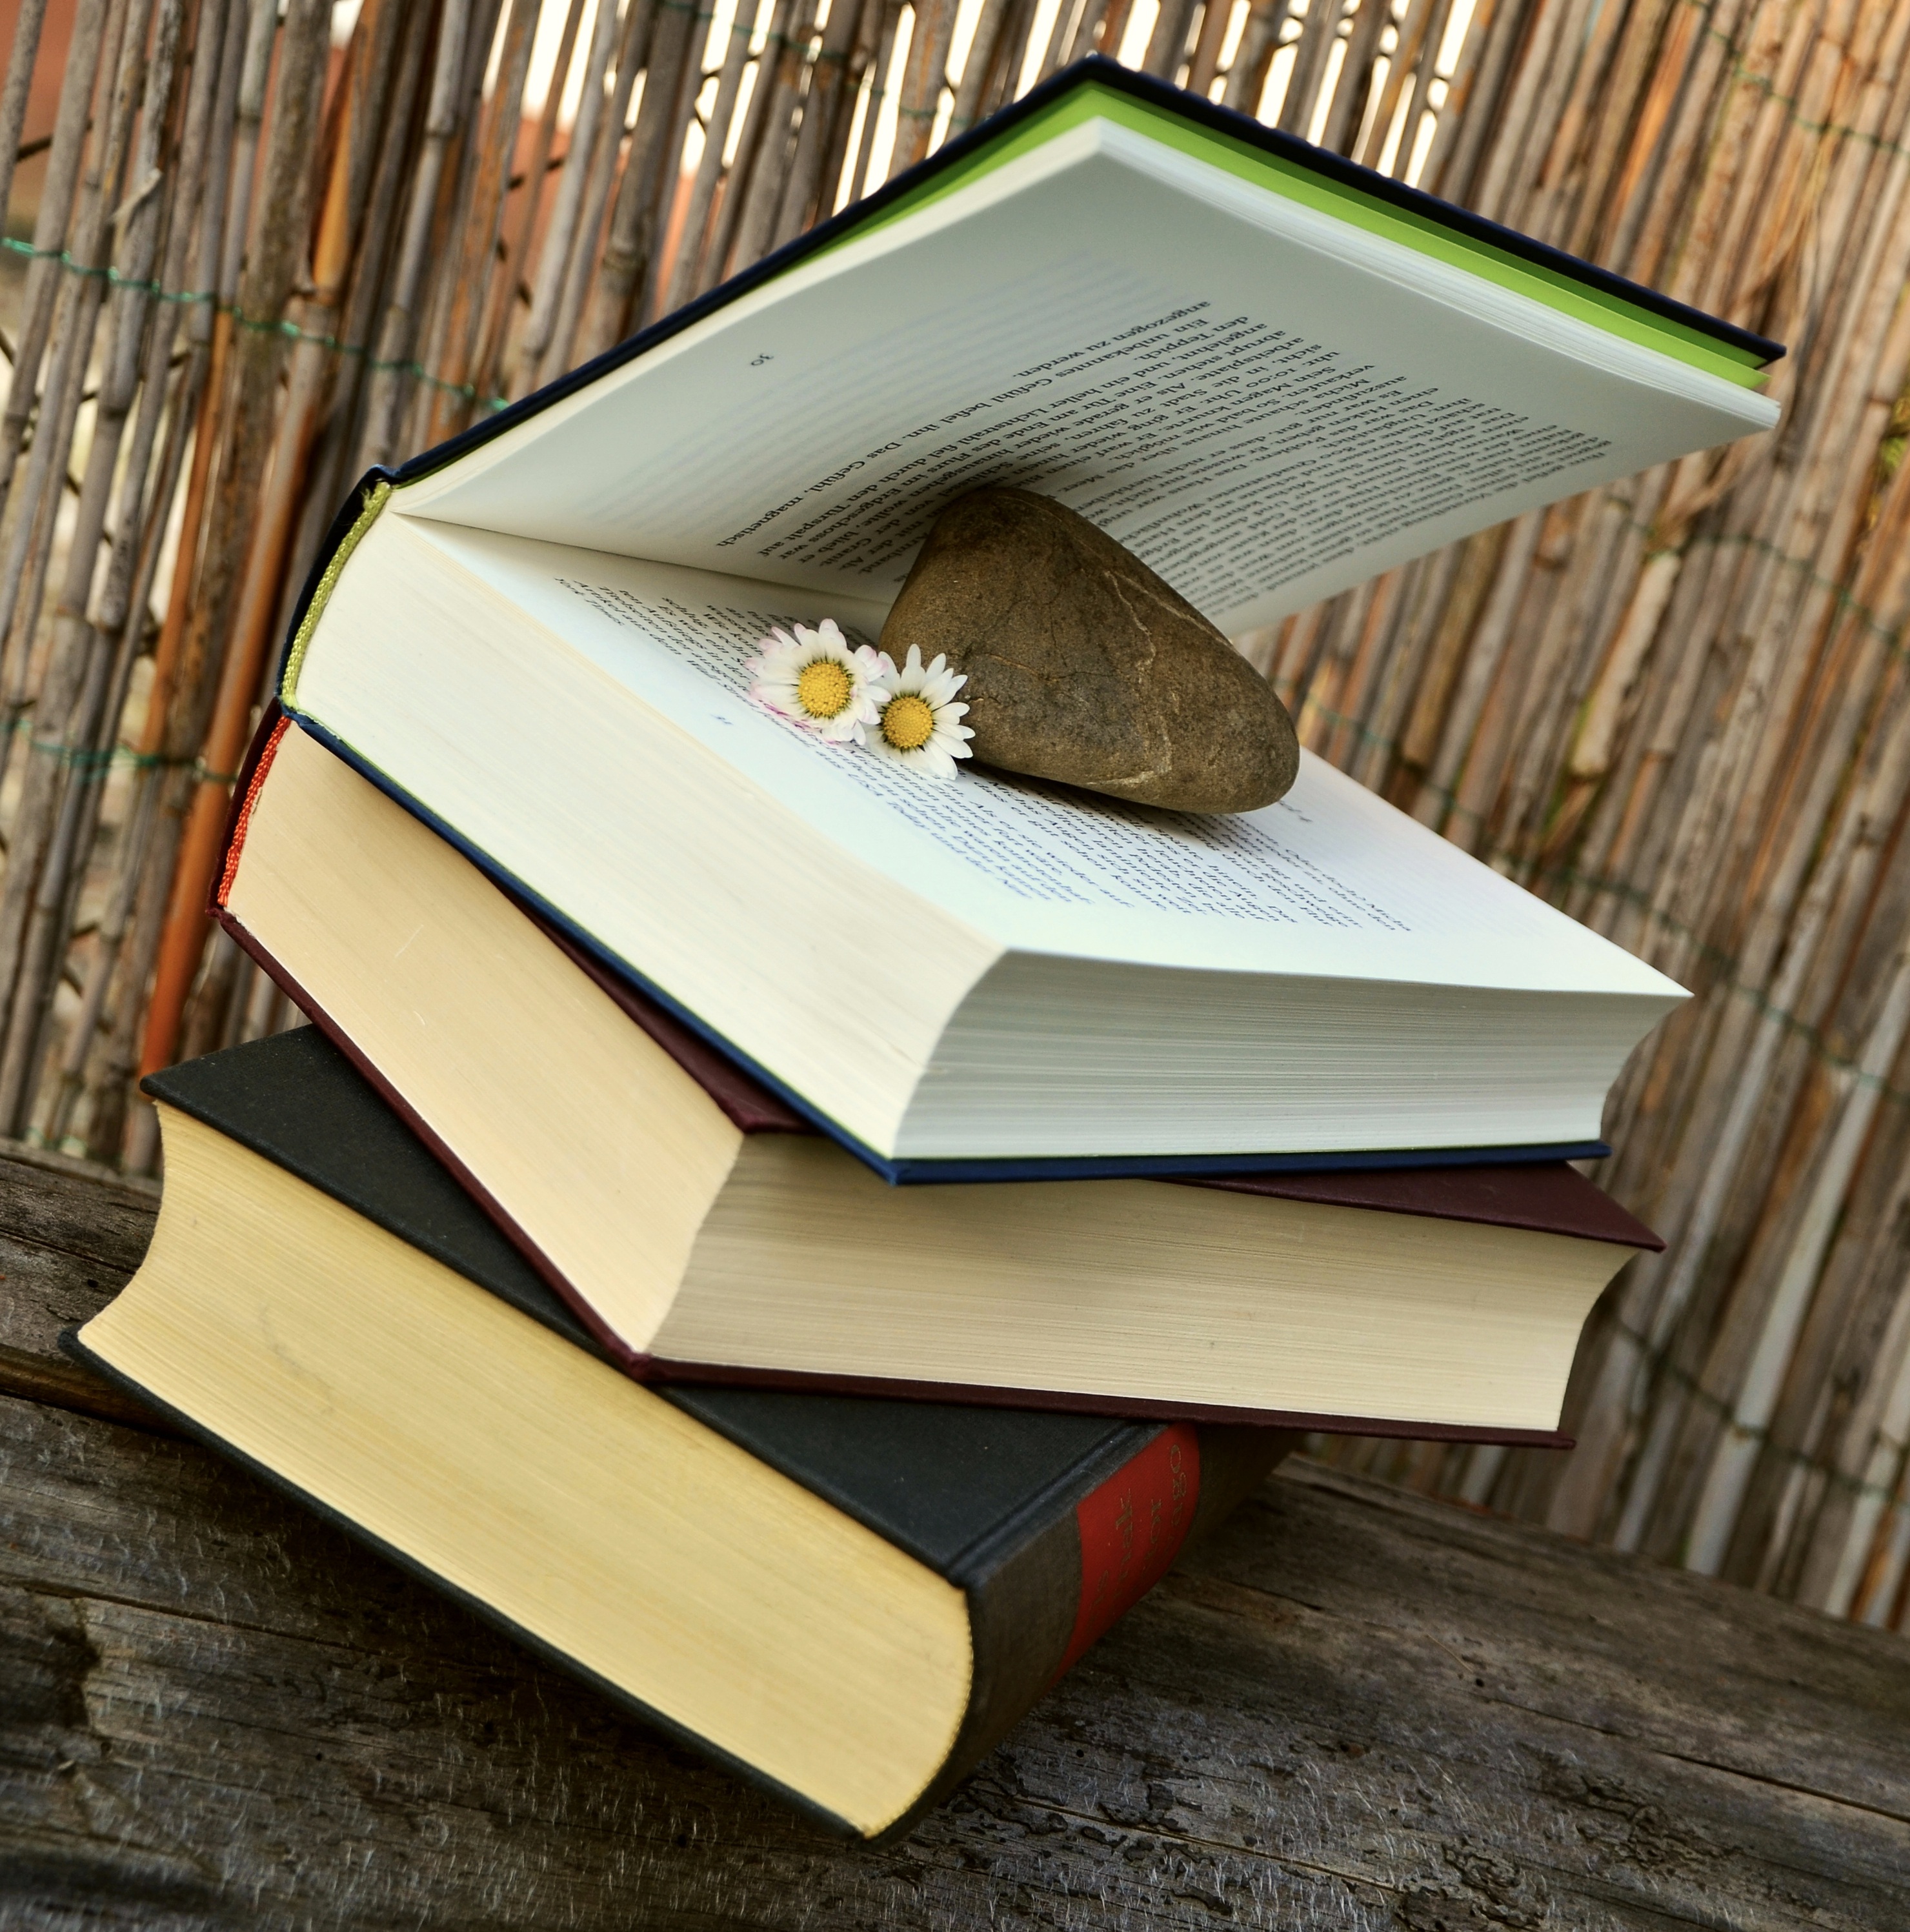
table, read, open, wing, wood, relax, furniture, literature, study, design, books, book pages